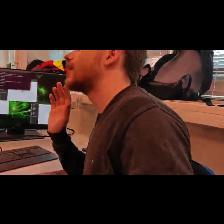
Label: Human